Rhizodus

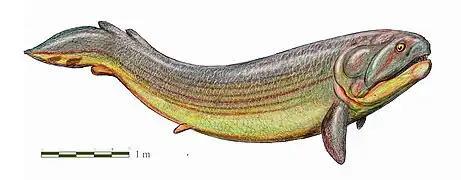
Restoration of "R. hibberti"

The most notable characteristics of "Rhizodus", compared to other giant rhizodonts such as "Barameda", were the two fangs located near the front of its jaws, followed by other teeth scaling downwards in size. "Rhizodus" was a giant apex predator that resided in freshwater lakes, river systems and large swamps, with "R. hibberti" measuring long and weighing . It fed on small to medium-sized amphibians, using its teeth to kill prey and rip it into digestible sizes, rather than swallowing prey whole like other, smaller-toothed sarcopterygians.